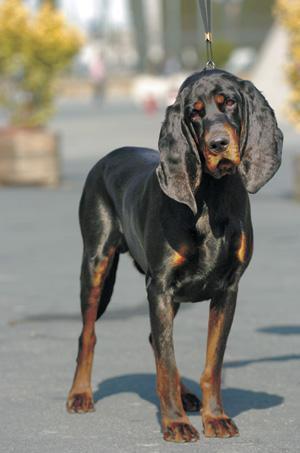
black-and-tan_coonhound